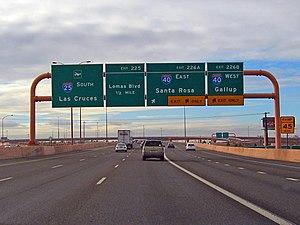
L'Interstate 25 est une autoroute inter-États située dans l'ouest des États-Unis d'Amérique. Son numéro indique qu'elle est en majorité une route nord-sud. Elle relie Las Cruces, Nouveau-Mexique, à Buffalo, Wyoming.